Khinkali
Also known as:
ar - Arabic: خينكالي
az - Azerbaijani: Gürcü xəngəli
ba - Bashkir: Хинкали
be - Belarusian: Хінкалі
be-tarask - Belarusian (Taraškievica orthography): Хінкалі
bs - Bosnian: Hinkali
de - German: Chinkali
el - Greek: Χινκάλι
es - Spanish: Jinkali
fa - Persian: خینکالی
fi - Finnish: Khinkali
fr - French: Khinkali
gl - Galician: Khinkali
he - Hebrew: חינקלי
hu - Hungarian: Khinkali
hy - Armenian: Խինկալի
hyw - Western Armenian: Խինկալի
id - Indonesian: Khinkali
it - Italian: Khink'ali
ja - Japanese: ヒンカリ
jv - Javanese: Khinkali
ka - Georgian: ხინკალი
kk - Kazakh: Хинкали
ko - Korean: 힌칼리
lt - Lithuanian: Chinkaliai
lv - Latvian: Hinkali
mk - Macedonian: Хинкали
nl - Dutch: Chinkali
os - Ossetic: Хинкъали
pl - Polish: Chinkali
pt - Portuguese: Khinkali
ru - Russian: Хинкали
rue - Rusyn: Хінкалі
sah - Yakut: Хинкали
sl - Slovenian: Hinkali
sr - Serbian: Хинкали
sv - Swedish: Chinkali
th - Thai: ฆินกาลี
tr - Turkish: Hinkali
uk - Ukrainian: Хінкалі
vi - Vietnamese: Khinkali
zh - Chinese: 卡里餃
Category: side dish, dumpling (mixed dumpling)
Cuisine: Georgian
Associated cuisines: Georgian
Area: Mtskheta-Mtianeti
Countries: Georgia
Region: Western Asia

The dish is made of twisted knobs of dough, stuffed with meat, fish or Vegetable and spices.

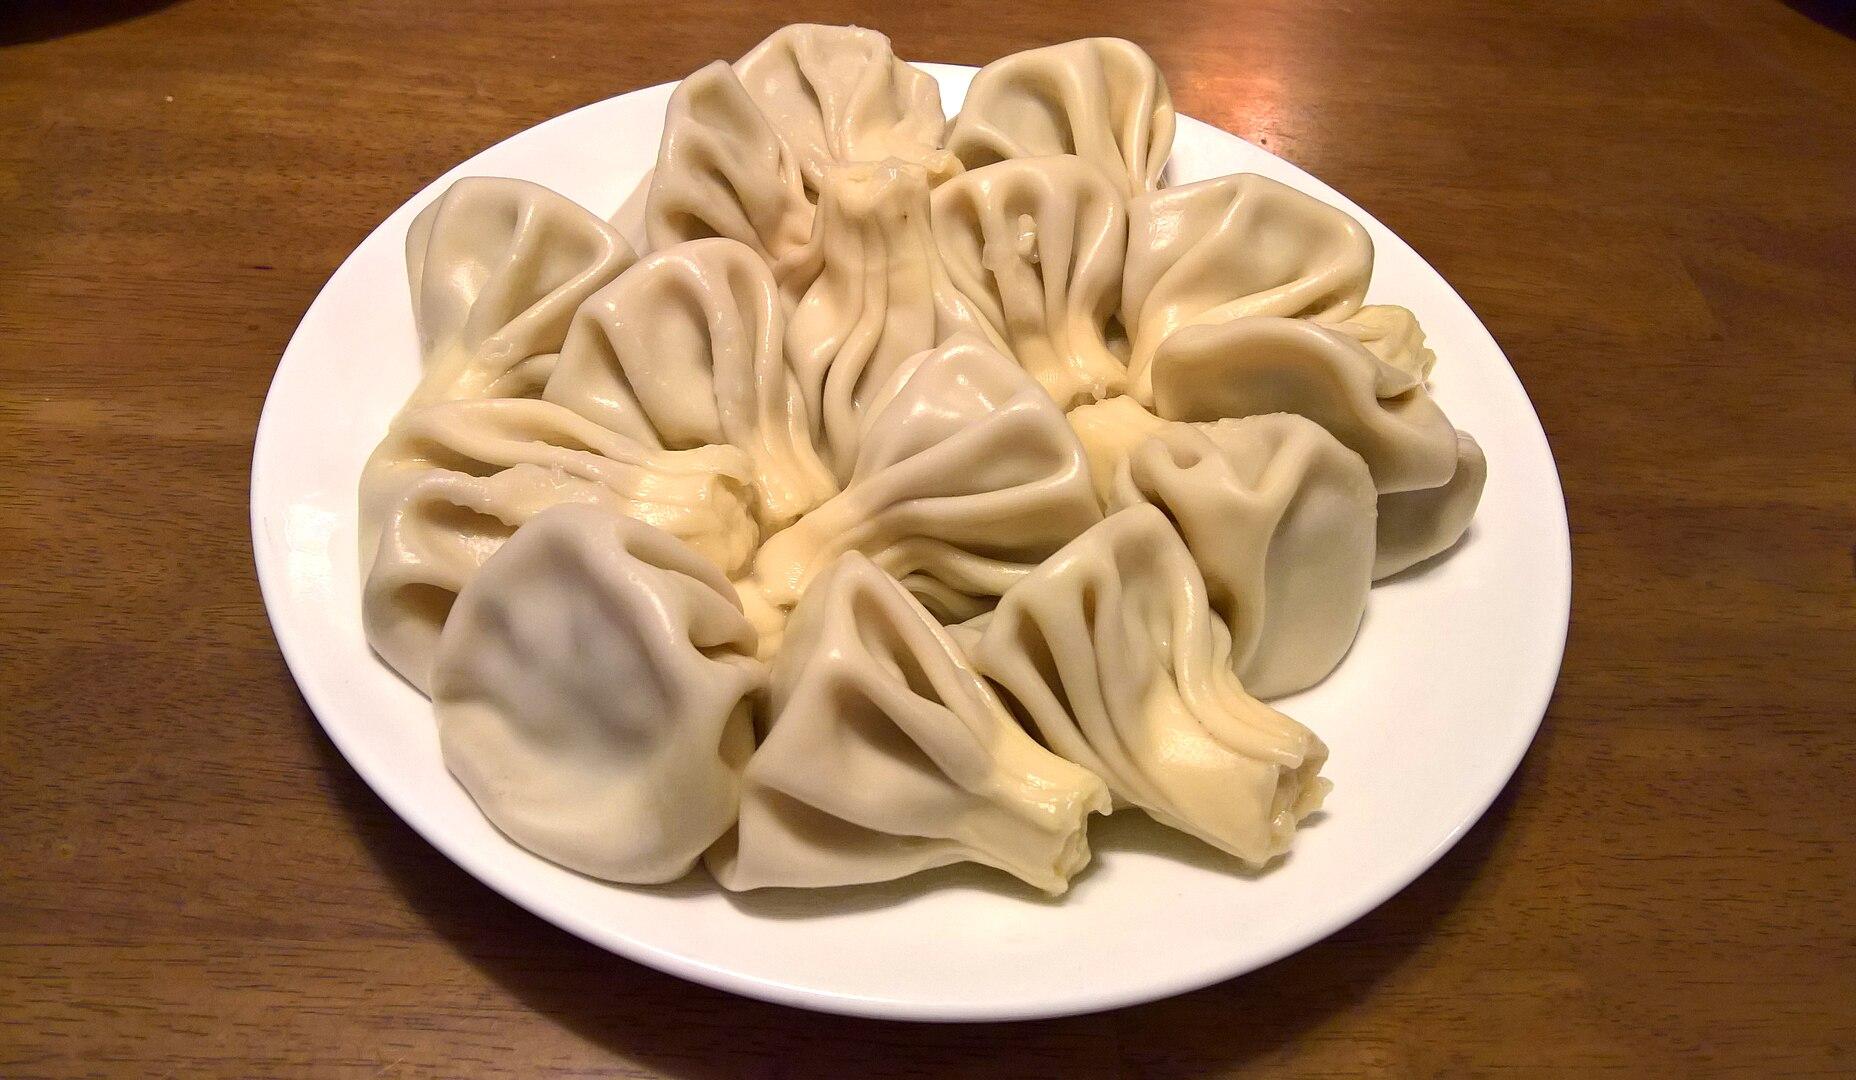